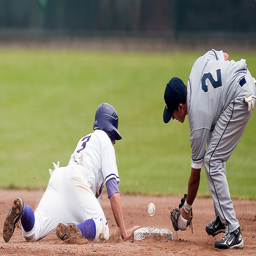
A runner sliding onto base while another player catches the ball.
a man on his knees touching a base as another man leans over to grab the ball
Two men that are playing a game of baseball together.
A baseball player sliding into a base with another player bent over with glove extended toward a flying baseball.
The player slides into the base as his opponent is catching the baseball.